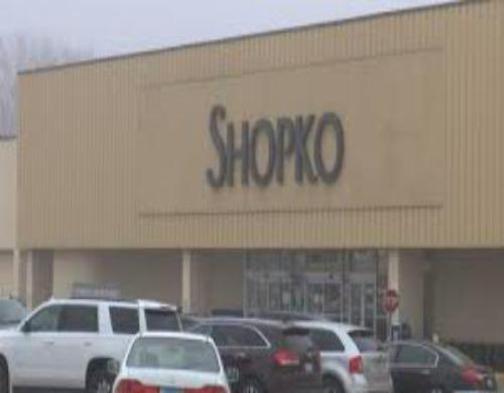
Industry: Others